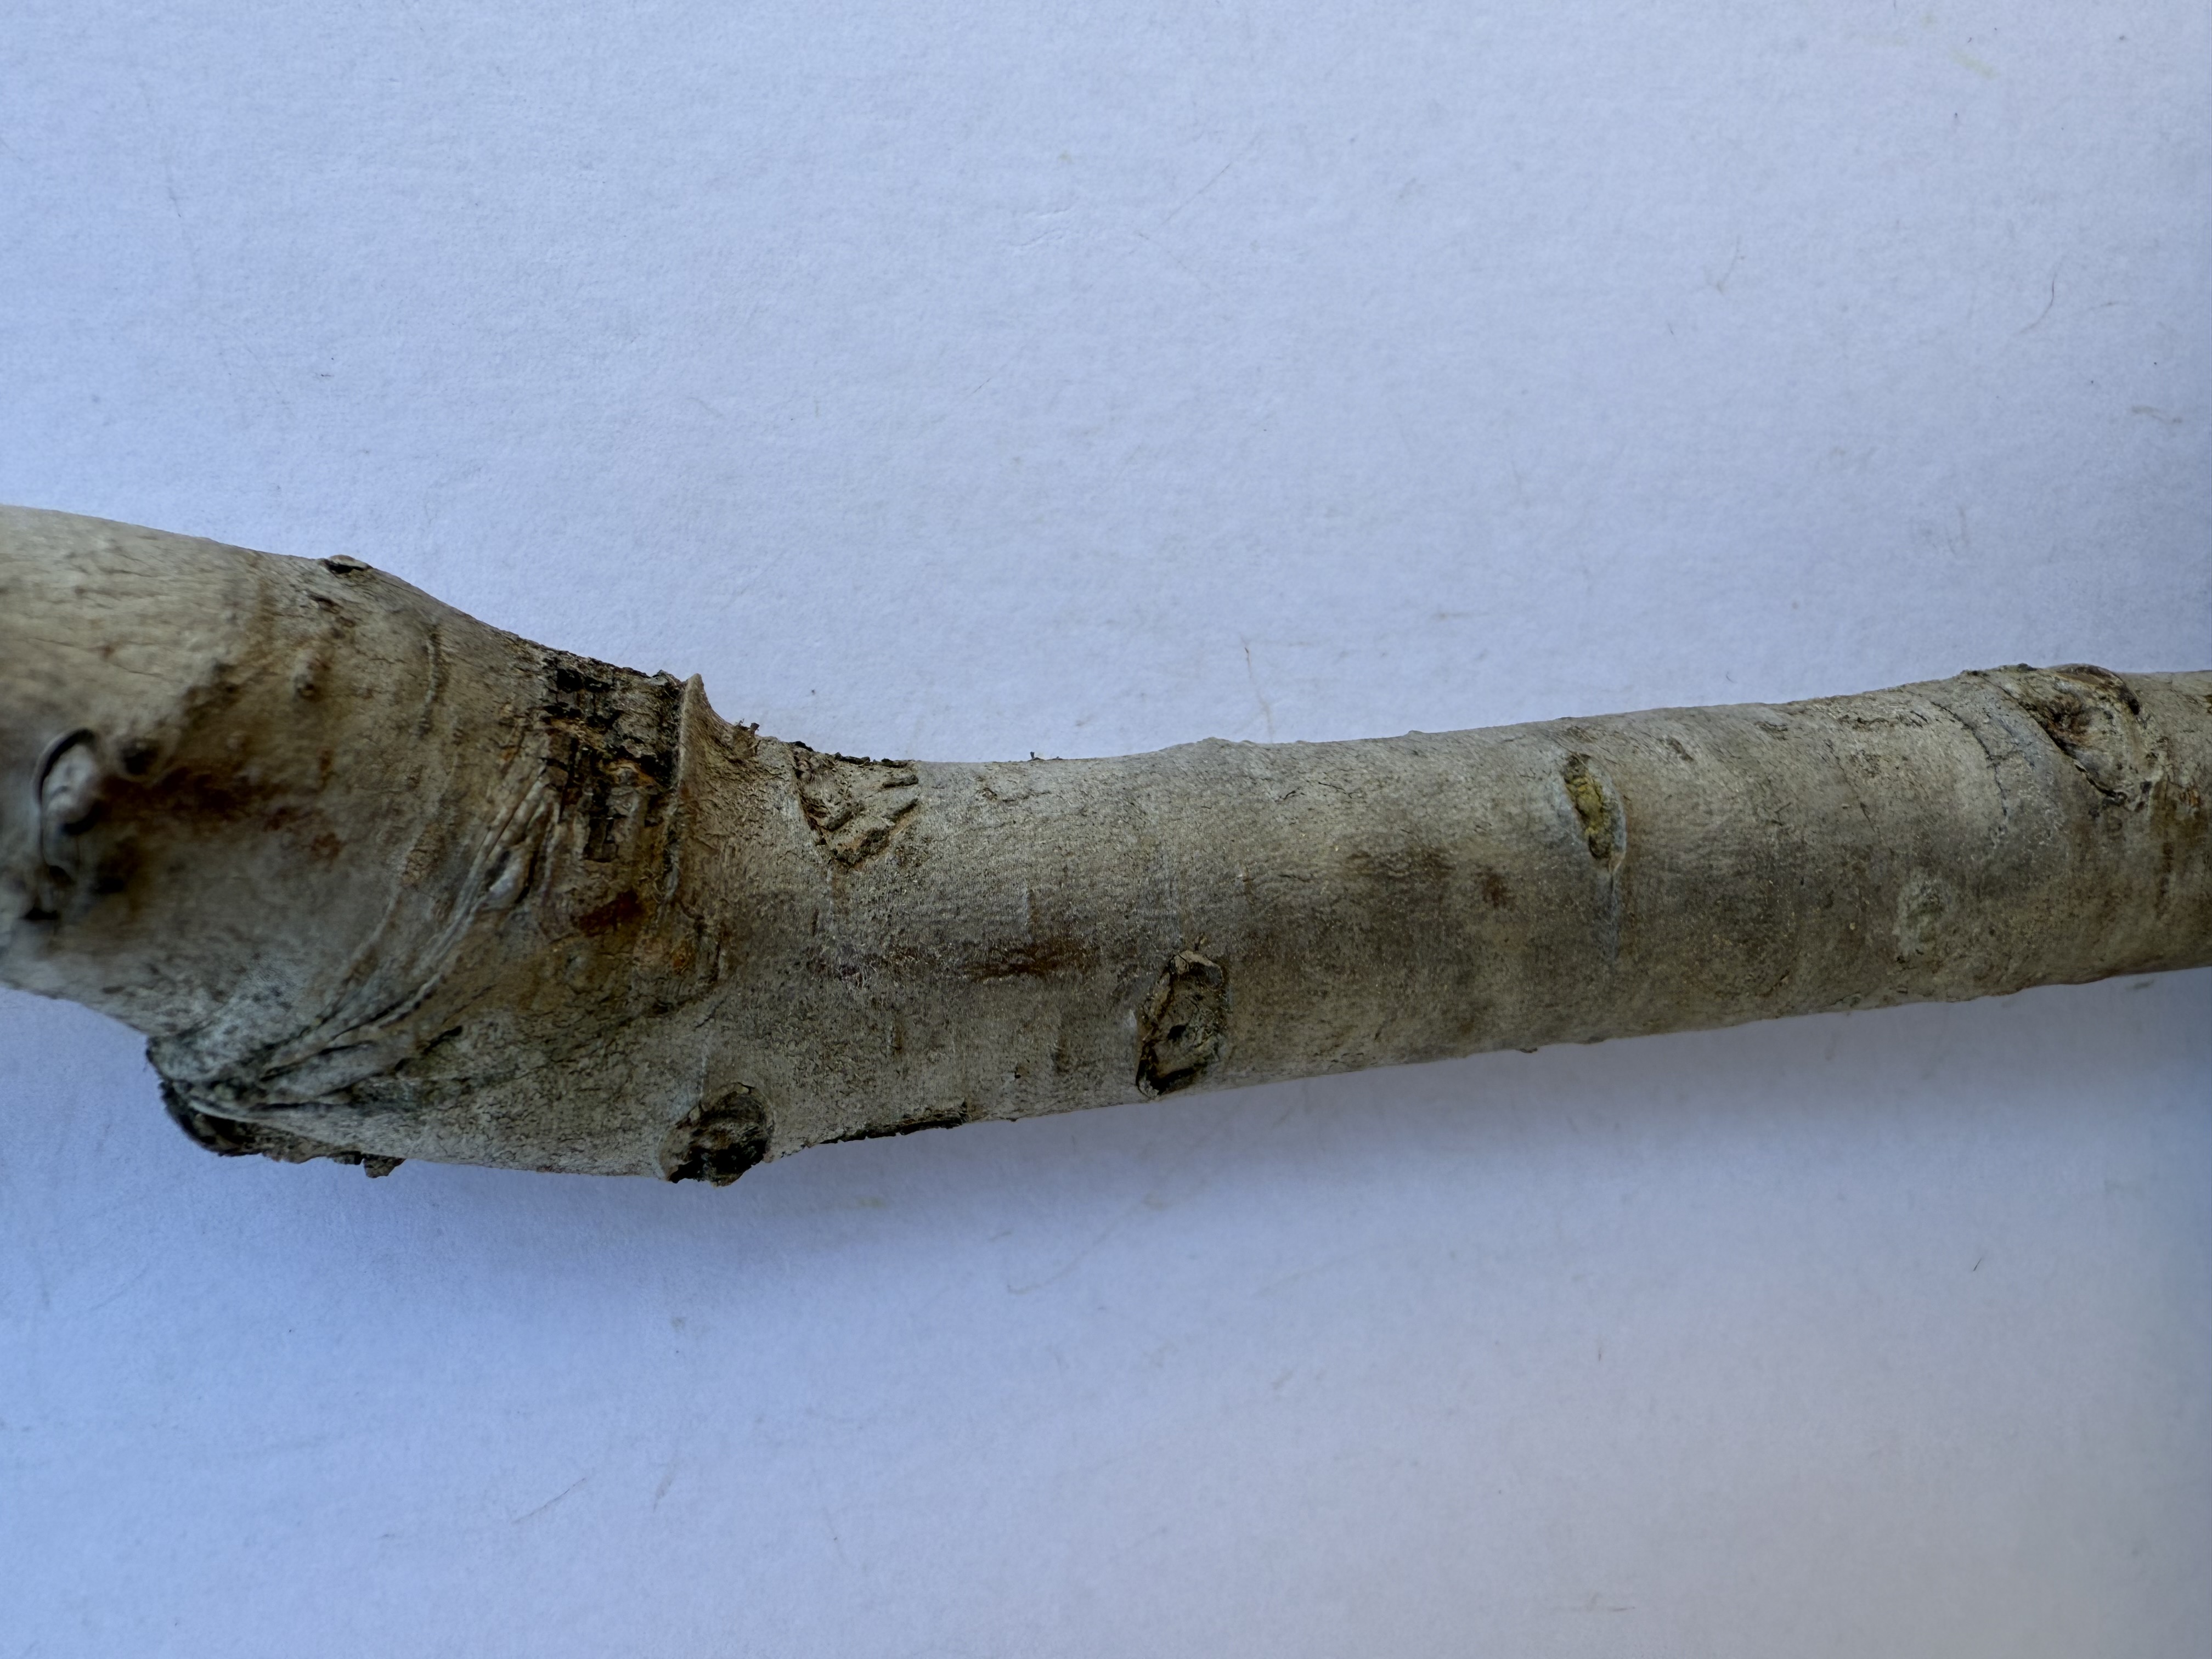
Variety: Kagizman Long Apple